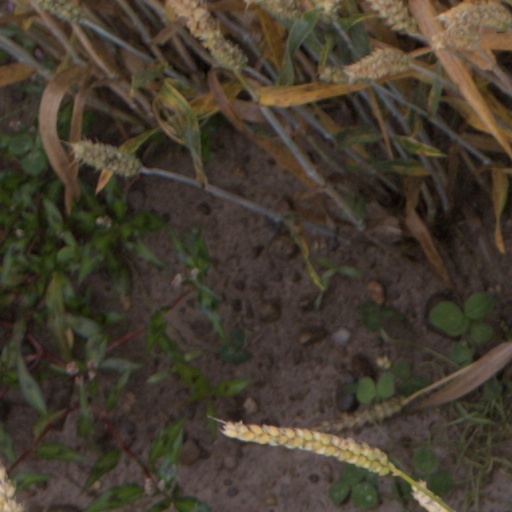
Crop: wheat